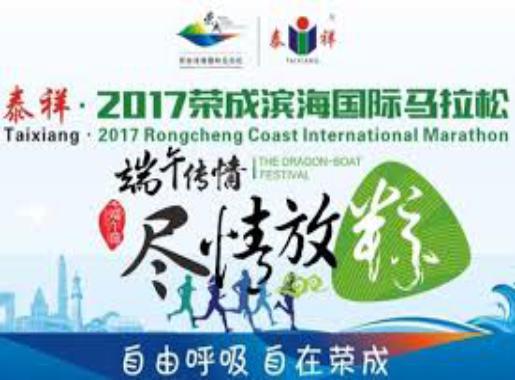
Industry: Food